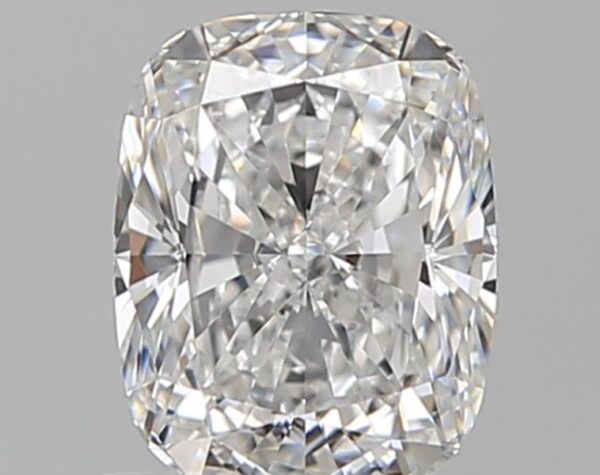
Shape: cushion
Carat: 1.02
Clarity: VVS2
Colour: E
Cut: EX
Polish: EX
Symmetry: EX
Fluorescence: F
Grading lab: GIA
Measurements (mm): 6.53 x 5.23 x 3.51